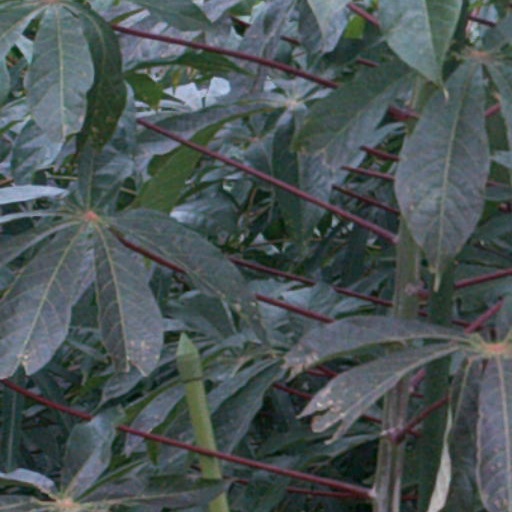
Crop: cassava